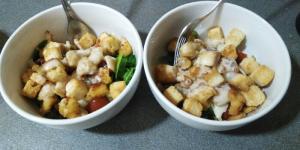
ensalada cesar con pollo empanado